List of decommissioned United States Marine Corps aircraft squadrons

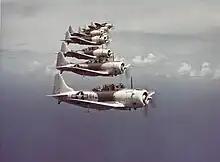
VMS-3 Douglas SBD Dauntless

There were three Marine Scouting Squadrons prior to World War II; however, VMS-3 was the only squadron to retain the designation. The squadron served in Haiti from 1919 through 1934 and then spent its last ten years at St. Thomas, Virgin Islands. During World War II they were the only Marine Corps squadron to operate east of the United States. They began the war flying the Grumman J2F Duck, transitioned to the Naval Aircraft Factory/Vought OS2N Kingfisher and at the time of deactivation were flying SBD Dauntless dive bombers.